Judi Dench

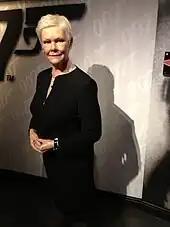
Wax statue of Dench as M at Madame Tussauds, London

In January 2001, Dench's husband Michael Williams died of lung cancer. Dench went to Newfoundland in Canada almost immediately after his funeral to begin production on Lasse Hallström's drama film "The Shipping News", a therapy she later credited as her rescue: "People, friends, kept saying, 'You are not facing up to it; you need to face up to it', and maybe they were right, but I felt I was – in the acting. Grief supplies you with an enormous amount of energy. I needed to use that up." In between, Dench finished work on Richard Eyre's film "Iris" (2001), in which she portrayed novelist Iris Murdoch. Dench shared her role with Kate Winslet, both actresses portraying Murdoch at different phases of her life. Each of them was nominated for an Oscar the following year, earning Dench her fourth nomination in five years. In addition, she was awarded both an ALFS Award and the Best Leading Actress Award at the 55th British Academy Film Awards. After "Iris", Dench immediately returned to Canada to finish "The Shipping News" alongside Kevin Spacey and Julianne Moore. Based on the Pulitzer Prize-winning novel by E. Annie Proulx, the drama revolves around a quiet and introspective typesetter (Spacey) who, after the death of his daughter's mother, moves to Newfoundland along with his daughter and his aunt, played by Dench, in hopes of starting his life anew in the small town where she grew up. The film earned mixed reviews from critics, and was financially unsuccessful, taking in just US$24 million worldwide with a budget of US$35 million. Dench received BAFTA and SAG Award nominations for her performance.